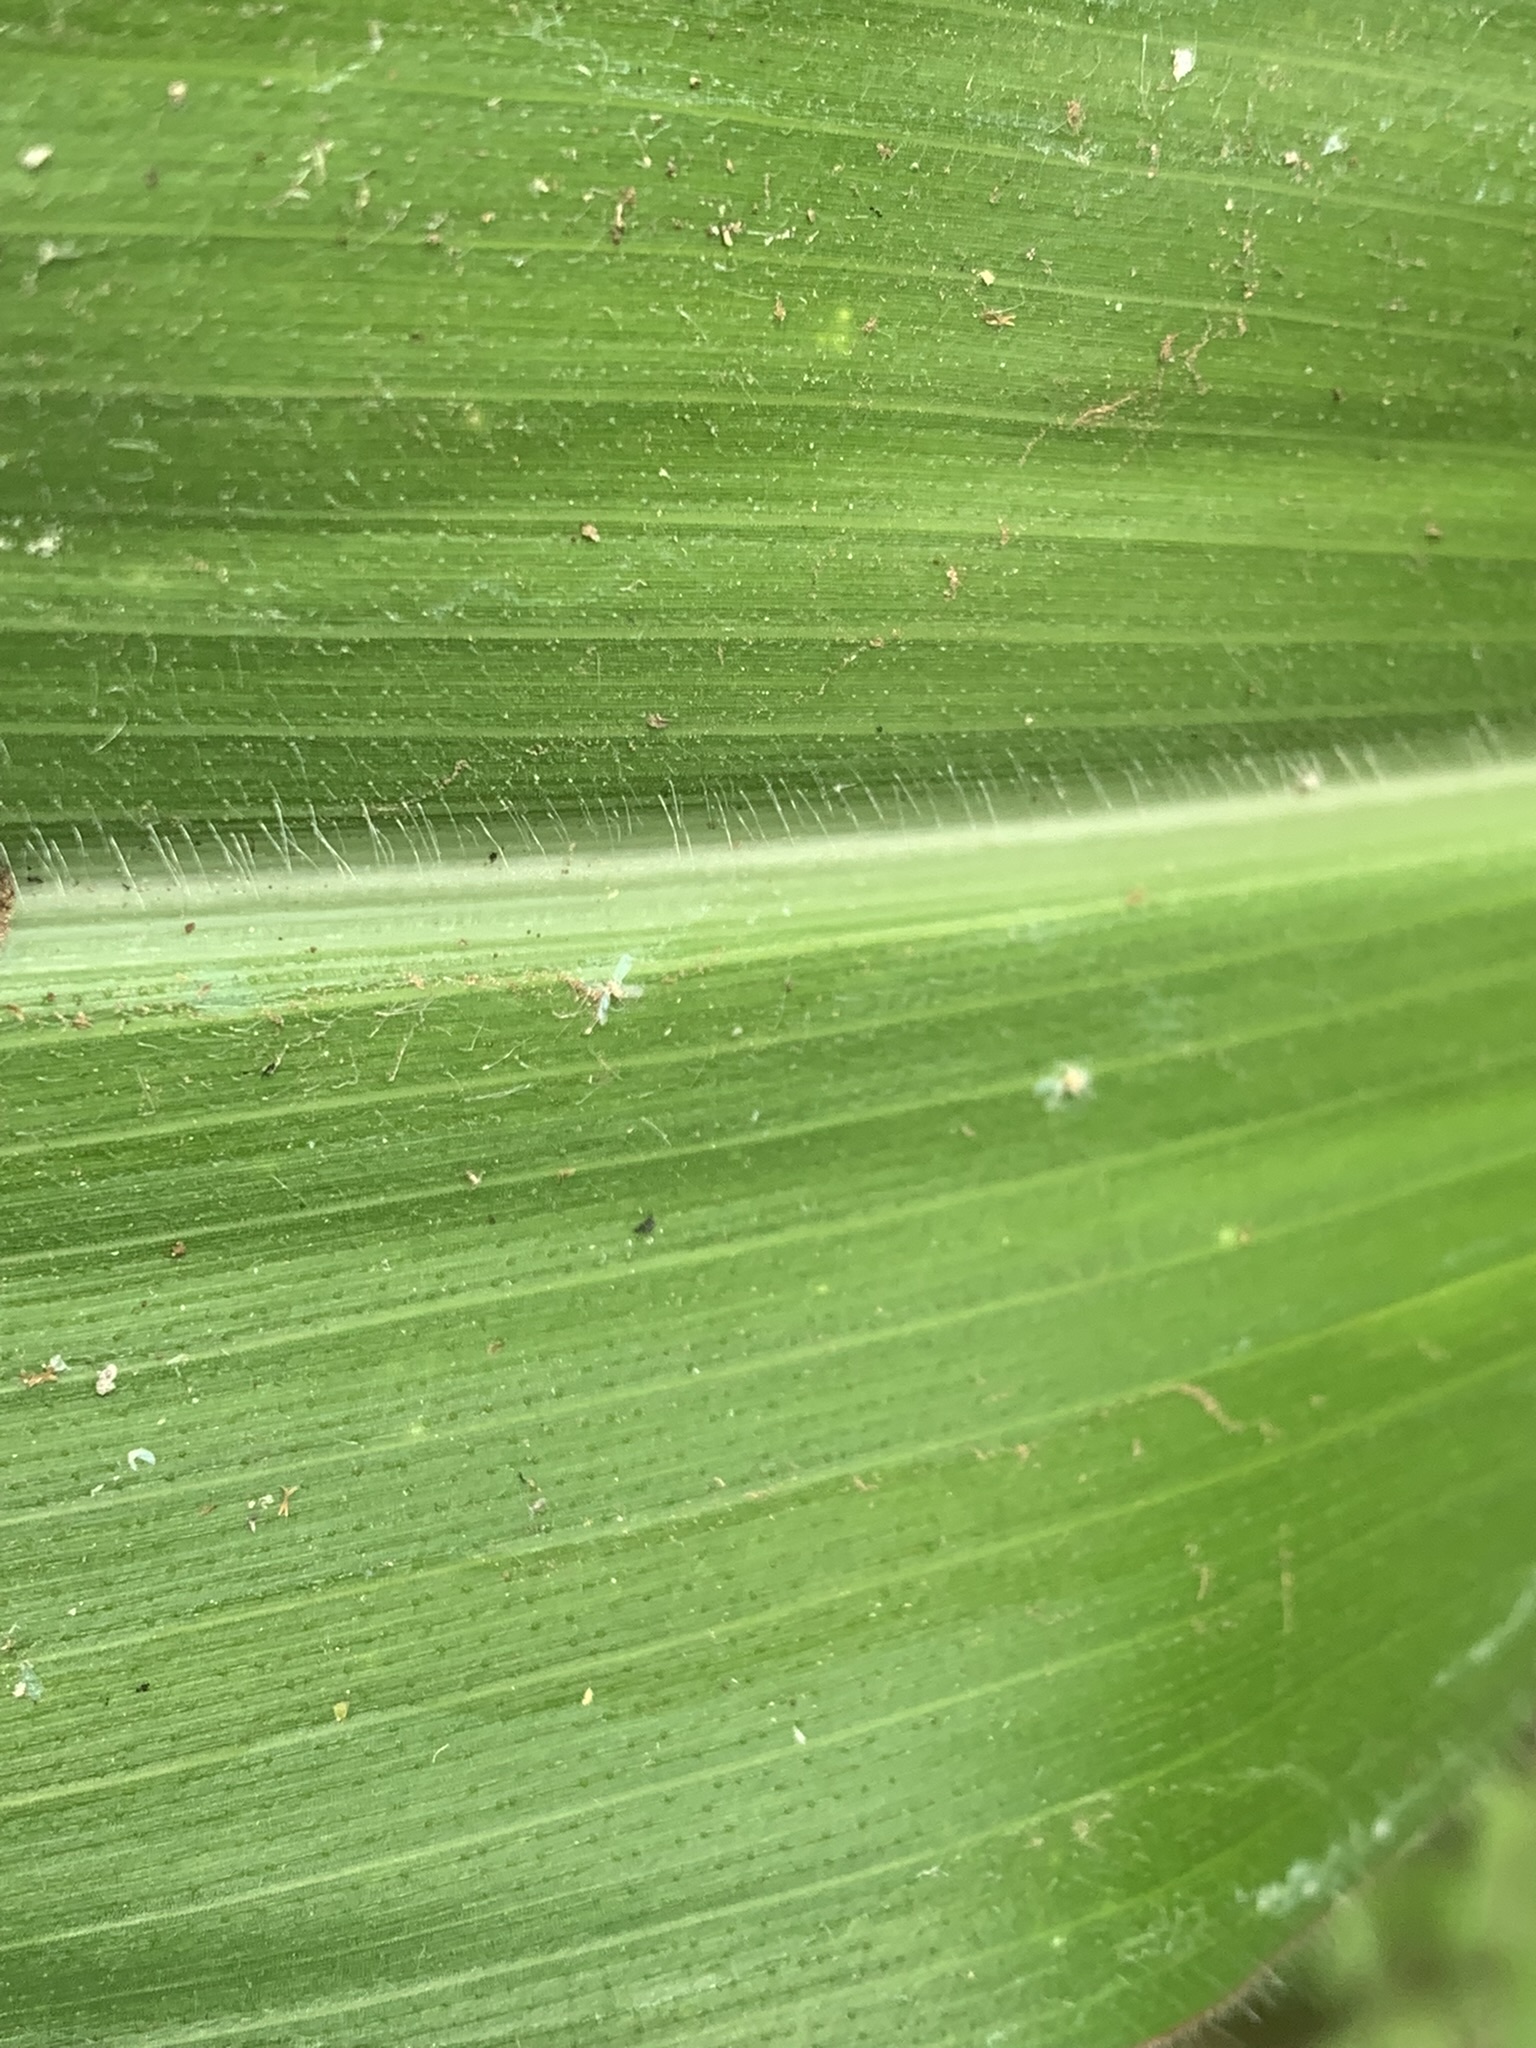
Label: Healthy